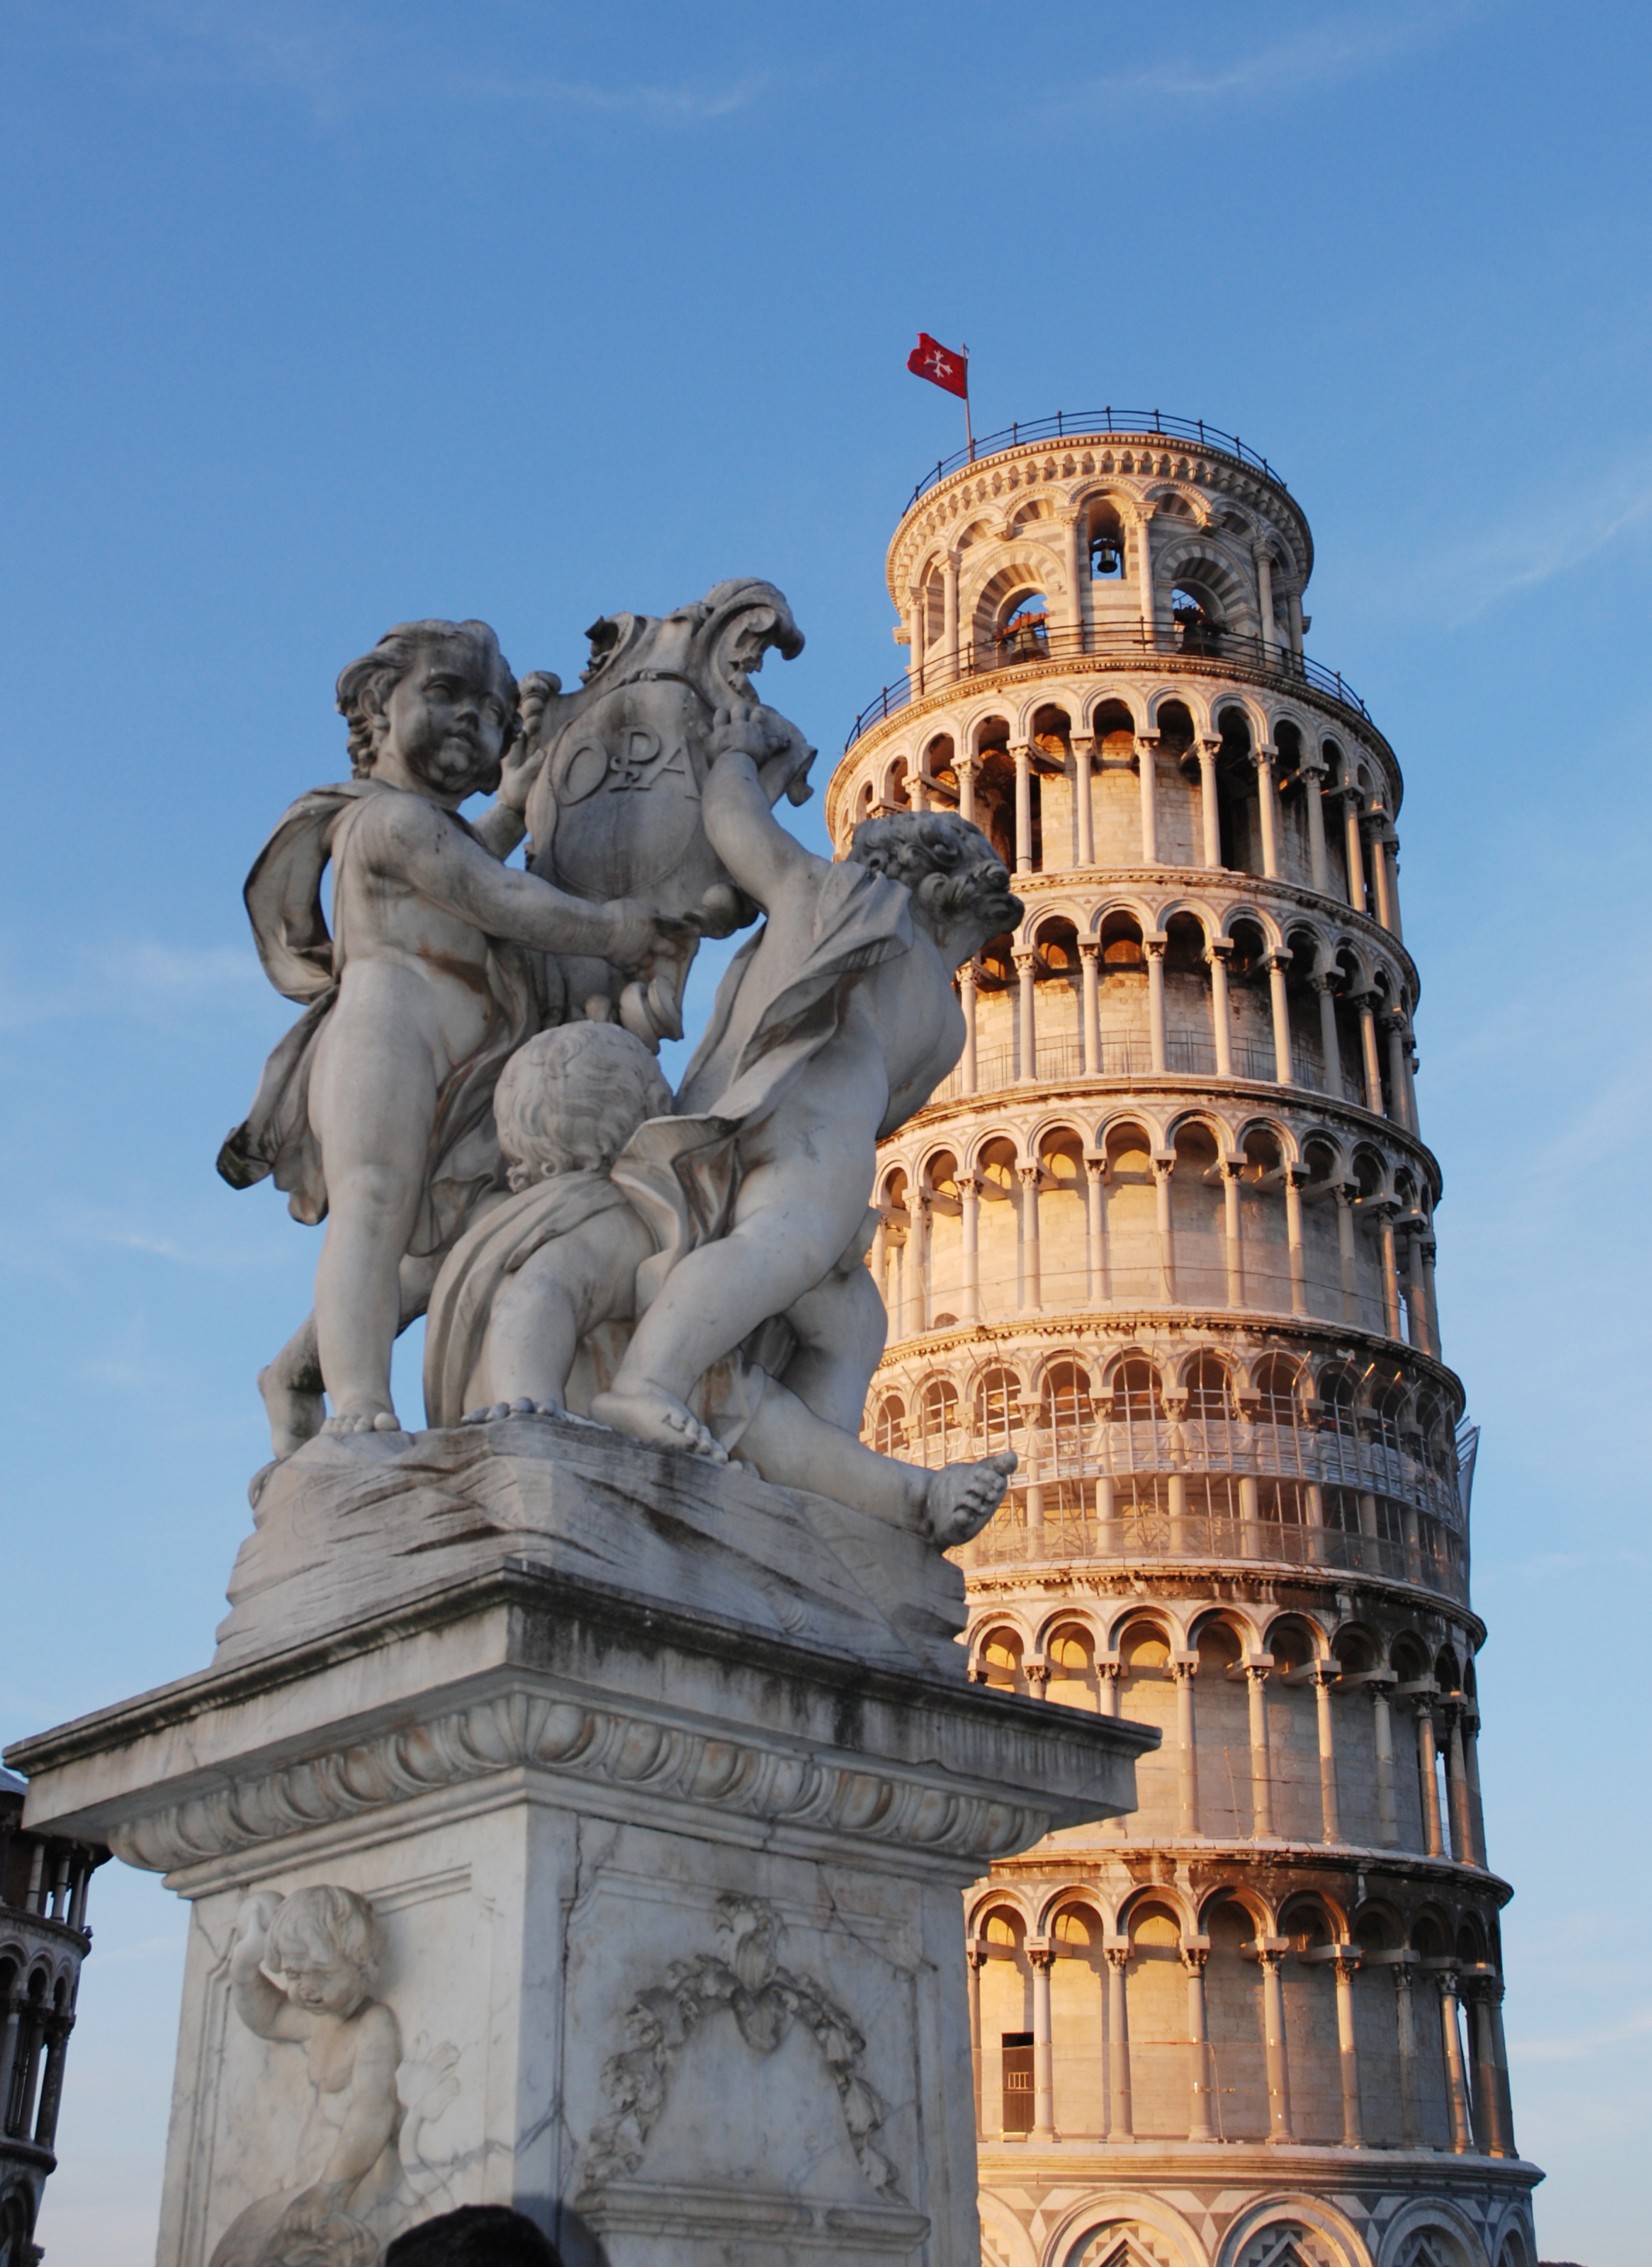
architecture, sun, building, city, monument, downtown, travel, statue, holiday, landmark, italy, tuscany, sculpture, art, temple, pisa, leaning tower, margit wallner, ancient history